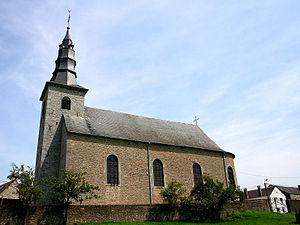
Romerée (Belgique), l’église Saint-Remy (XVIIIe siècle).
Romerée est un village de l'Entre-Sambre-et-Meuse de la province de Namur, en Belgique. Administrativement il fait partie de la commune belge de Doische située en Région wallonne. C'était une commune à part entière avant la fusion des communes de 1977.